199th Rifle Division

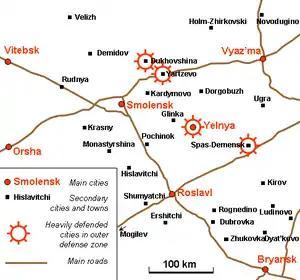
General layout of the Smolensk region during the offensive

Operation "Suvorov" began on August 7 with a preliminary bombardment at 0440 hours and a ground assault at 0630. By this time the 199th was in 81st Rifle Corps with the 192nd Rifle Division. The commander of Western Front, Col. Gen. V. D. Sokolovskii, committed his 5th, 10th Guards, and 33rd Armies in the initial assault, while 68th Army was in second echelon. The attack quickly encountered heavy opposition and stalled. By early afternoon, Sokolovskii became concerned about the inability of most of his units to advance and decided to commit part of 68th Army to reinforce the push by 10th Guards Army against XII Army Corps. This was a premature and foolish decision on a number of levels, crowding an already stalled front with even more troops and vehicles.